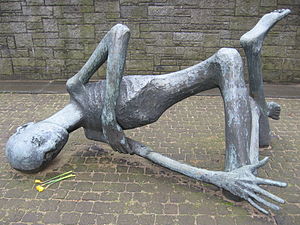
Neuengamme koncentrationslejr
Skulpturen i Neuengamme.
Neuengamme var en af nazisternes kz-lejre. Den ligger femten km sydøst for Hamburg i bydelen Neuengamme og er i dag et museum.